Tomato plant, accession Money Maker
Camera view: tilt-top (135 deg); turntable rotation: 30 degrees
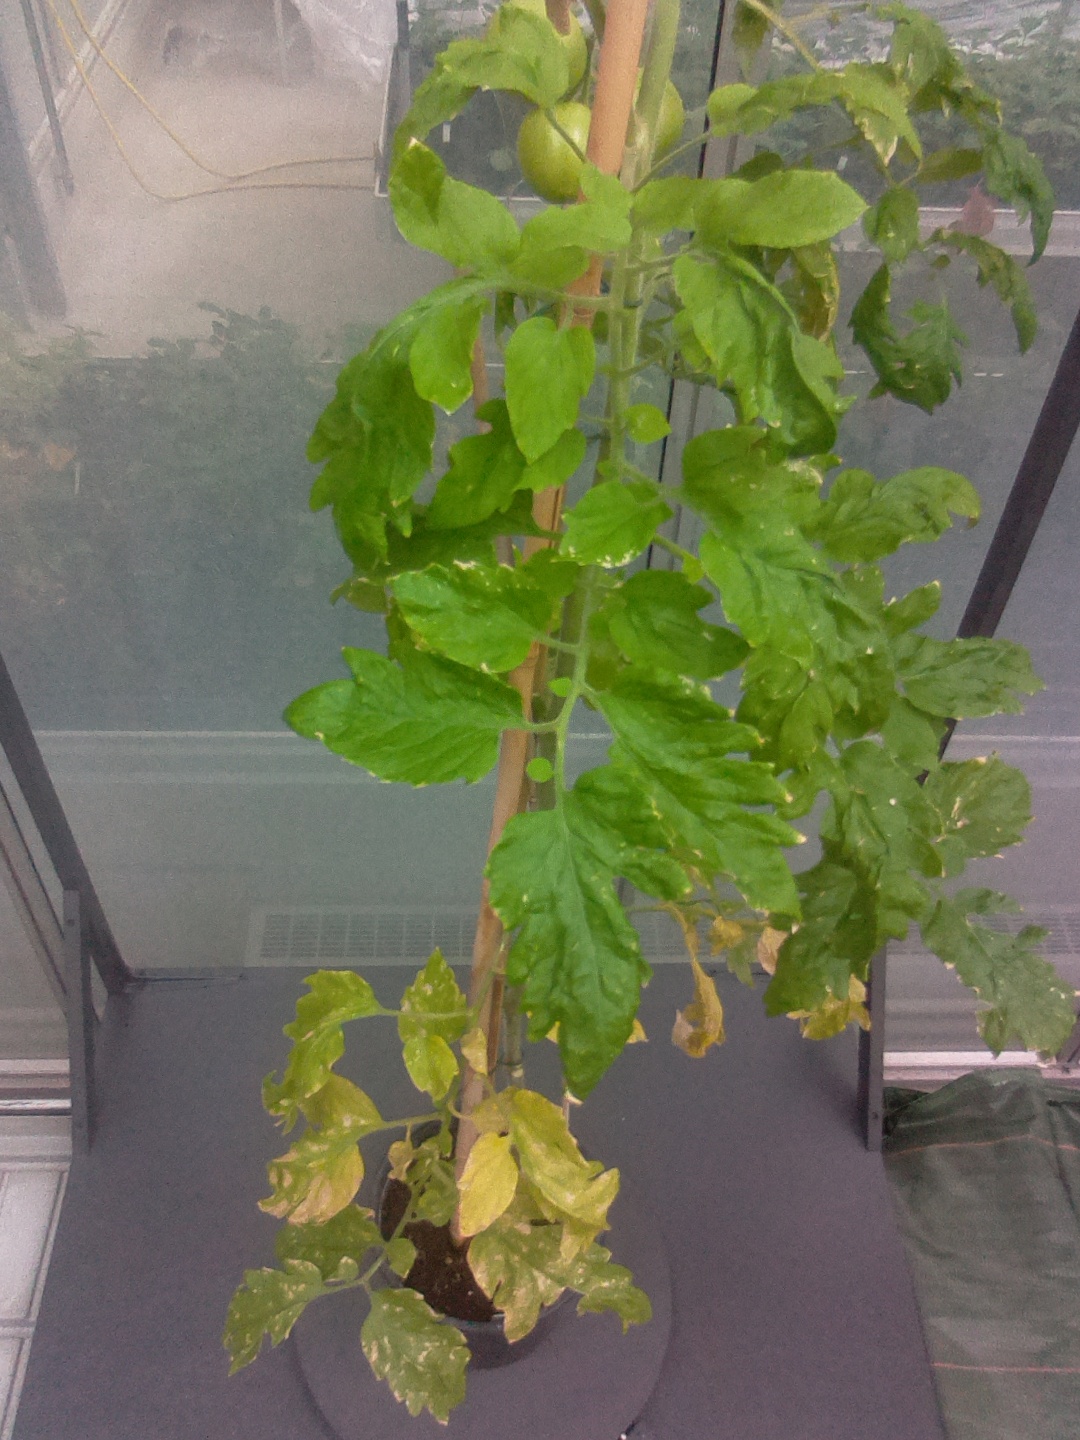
BBCH growth stage 79: 90% -100% of final fruit size